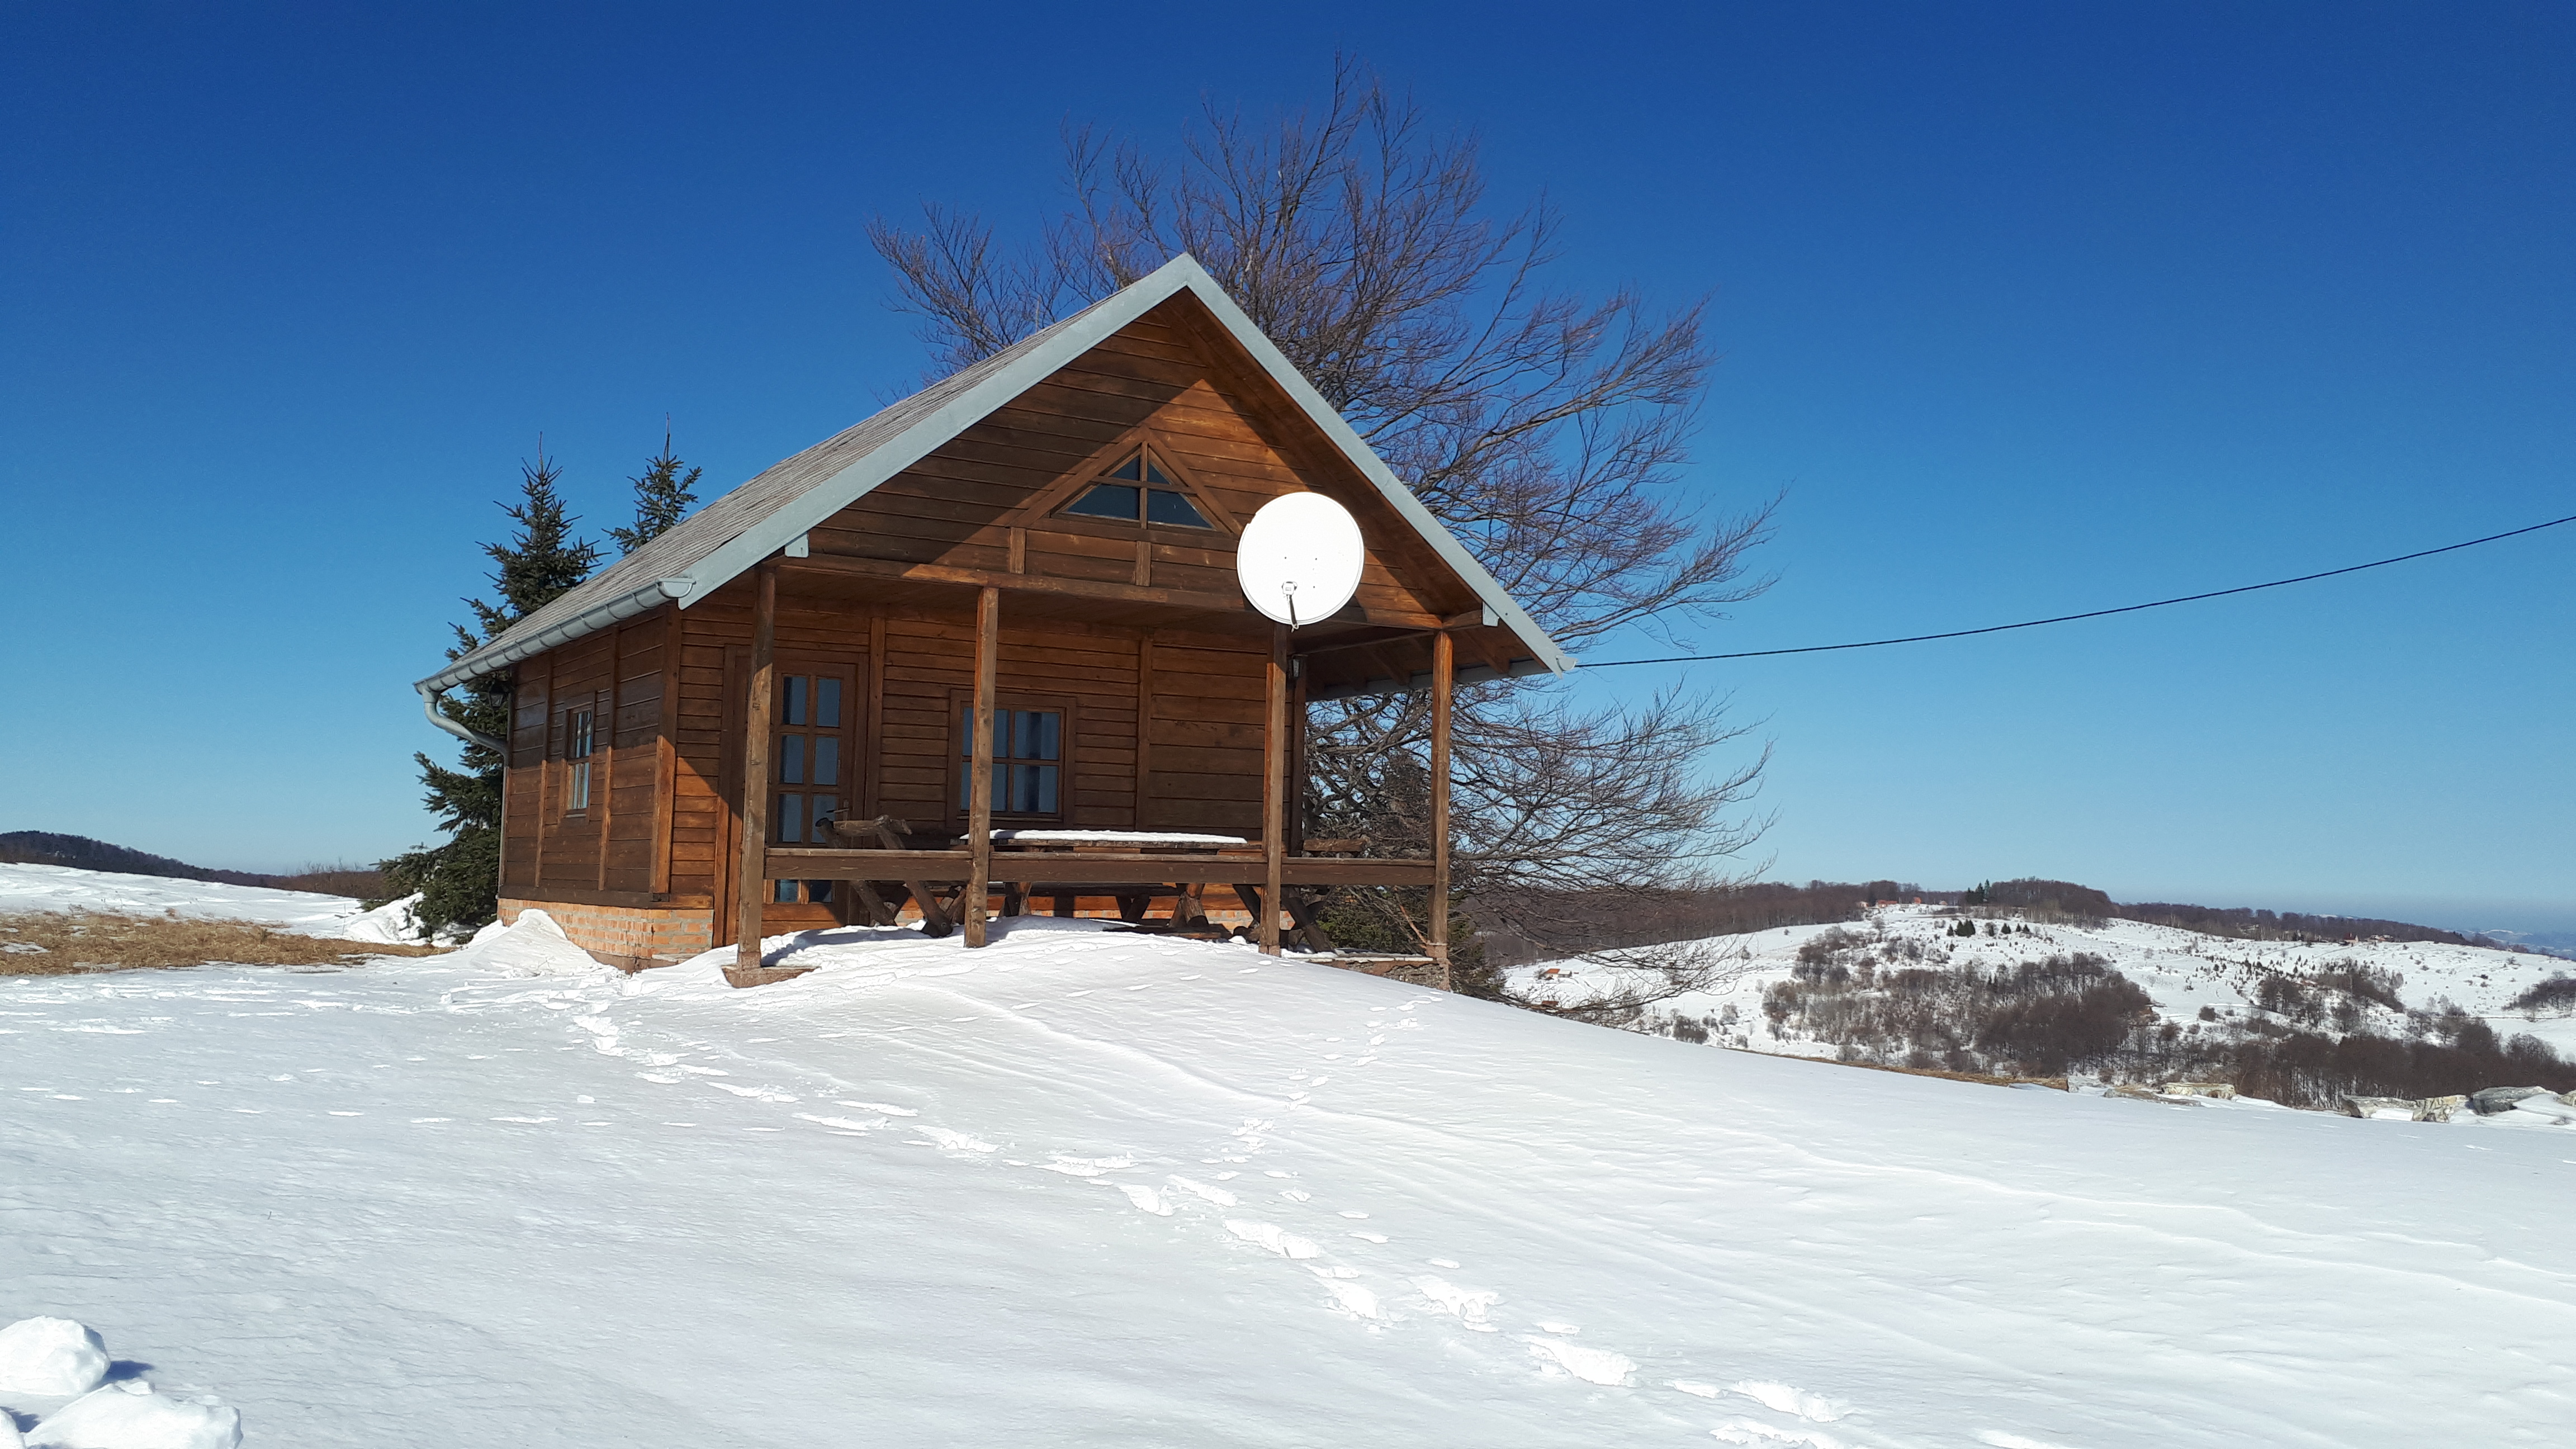
house, winter, snow, mountains, wooden, landscape, nature, property, sky, log cabin, home, mountain, tree, freezing, hut, building, rural area, architecture, cottage, geological phenomenon, ice, piste, cloud, shed, mountain range, vacation, barn